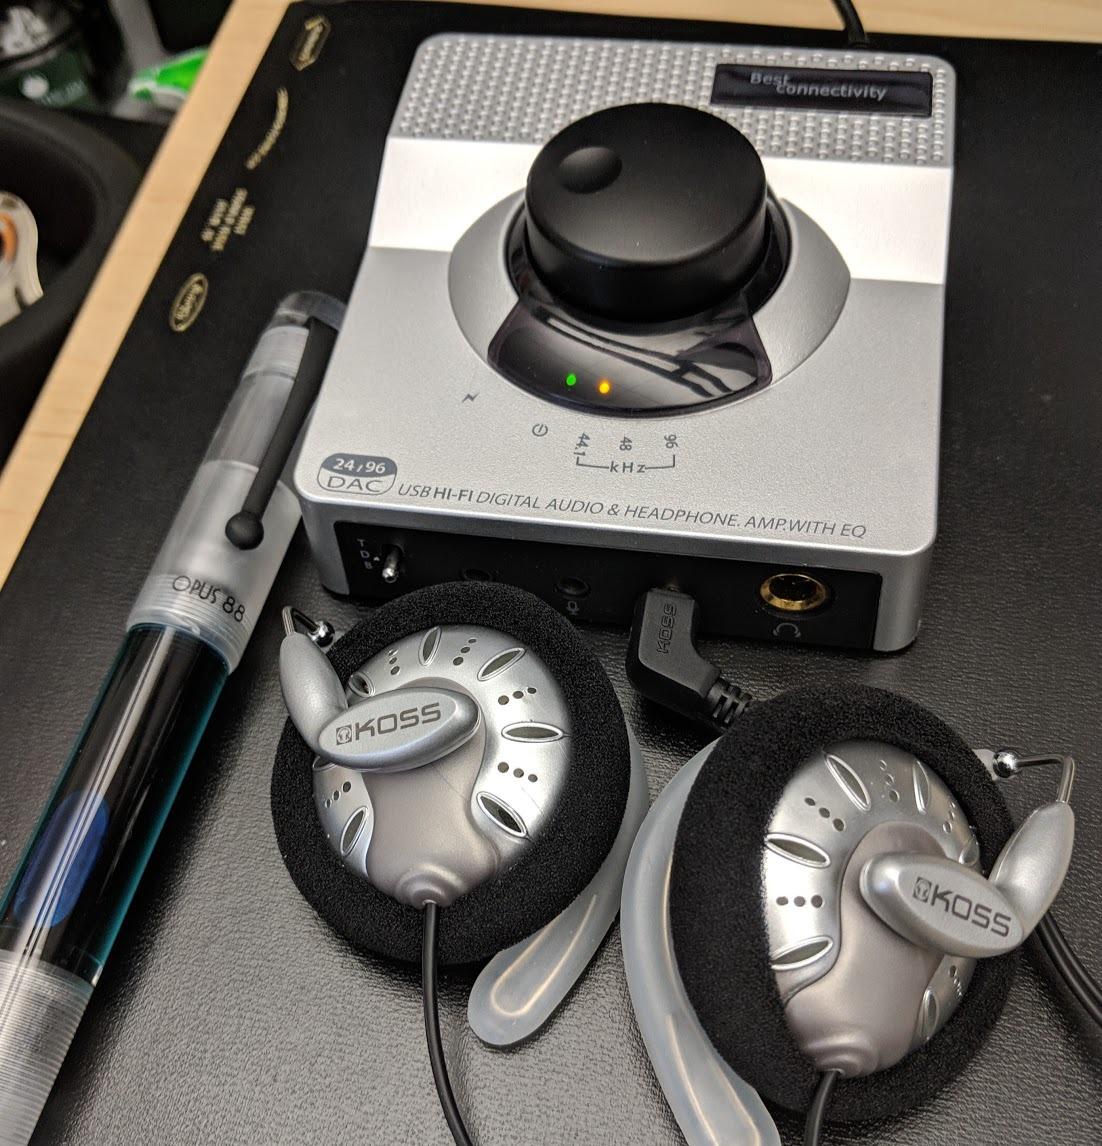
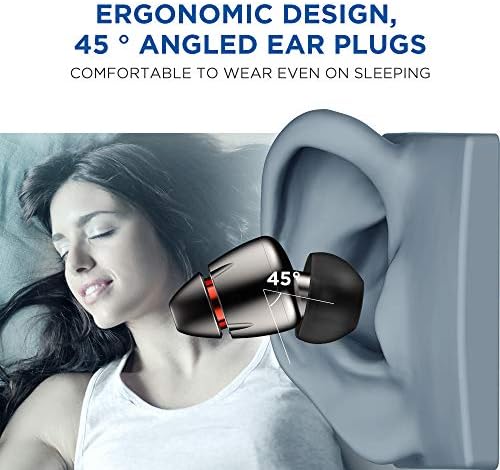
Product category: headphones
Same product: no